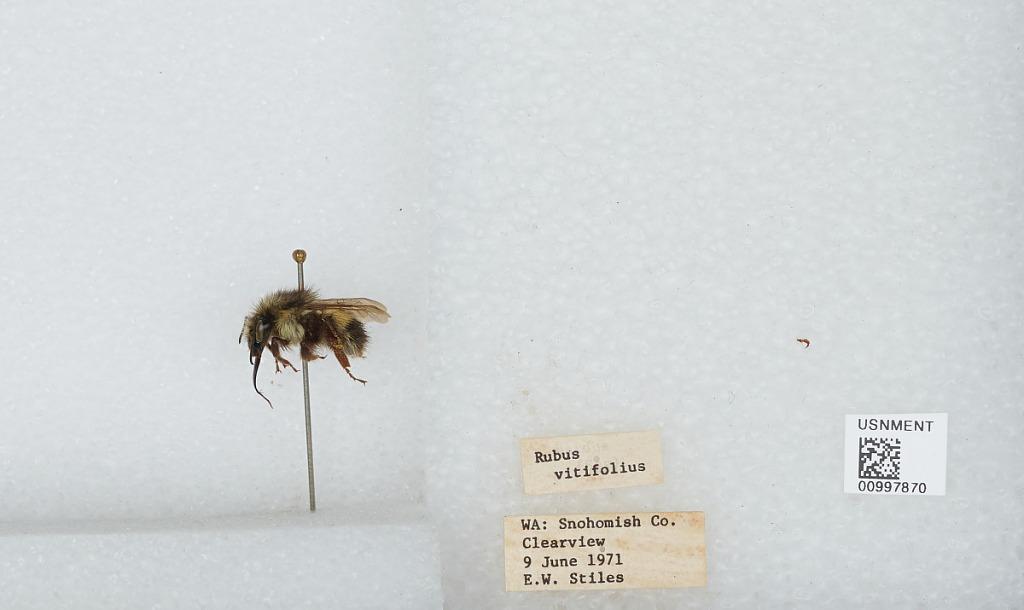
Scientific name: Bombus (Pyrobombus) flavifrons Cresson
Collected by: E. Stiles
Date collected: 1971-6-9
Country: United States
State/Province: Washington
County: Snohomish
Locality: Clearview
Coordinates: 47.8292, -122.145